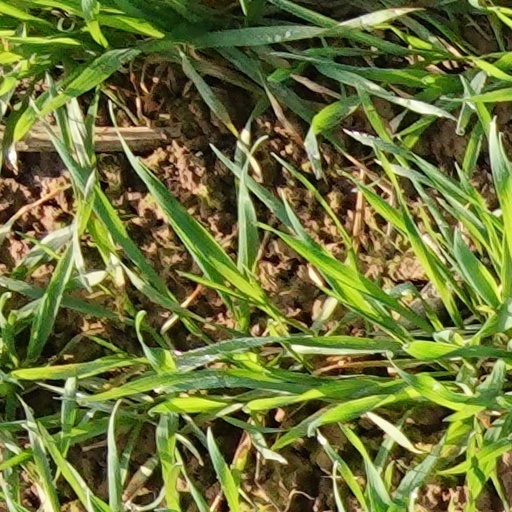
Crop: wheat